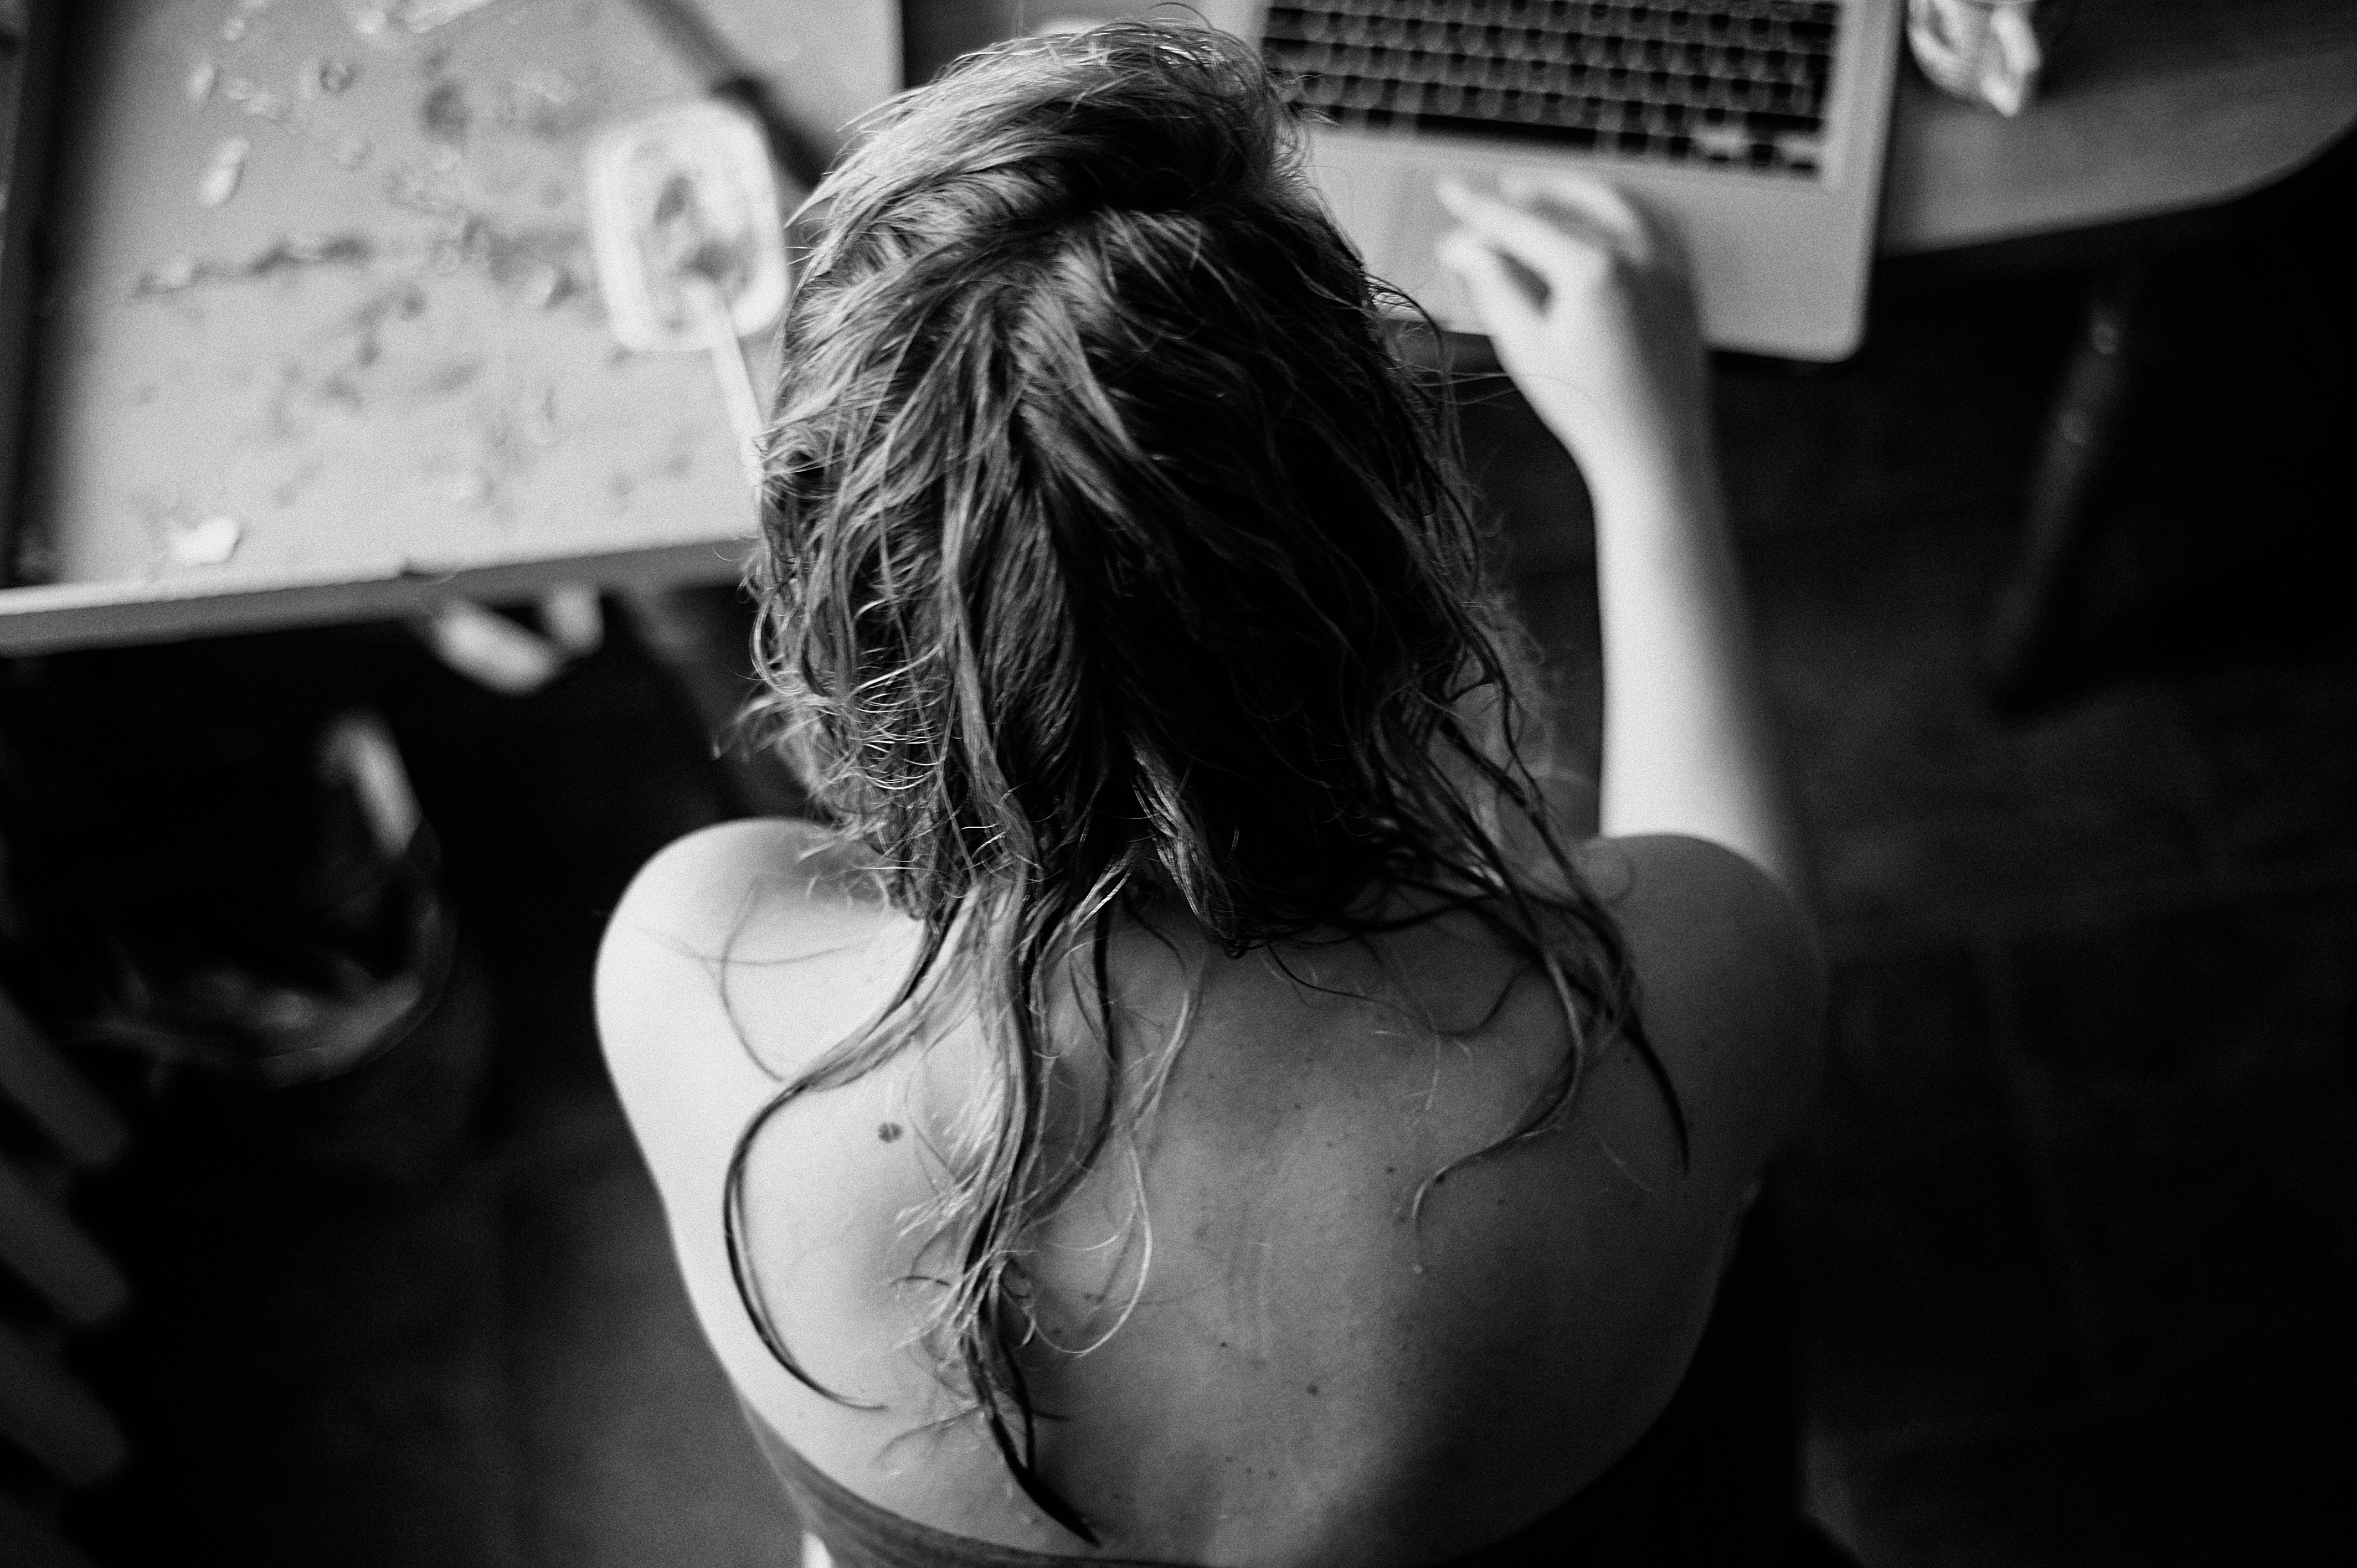
hand, person, black and white, woman, white, photography, model, darkness, fashion, black, monochrome, photograph, beauty, emotion, interaction, monochrome photography